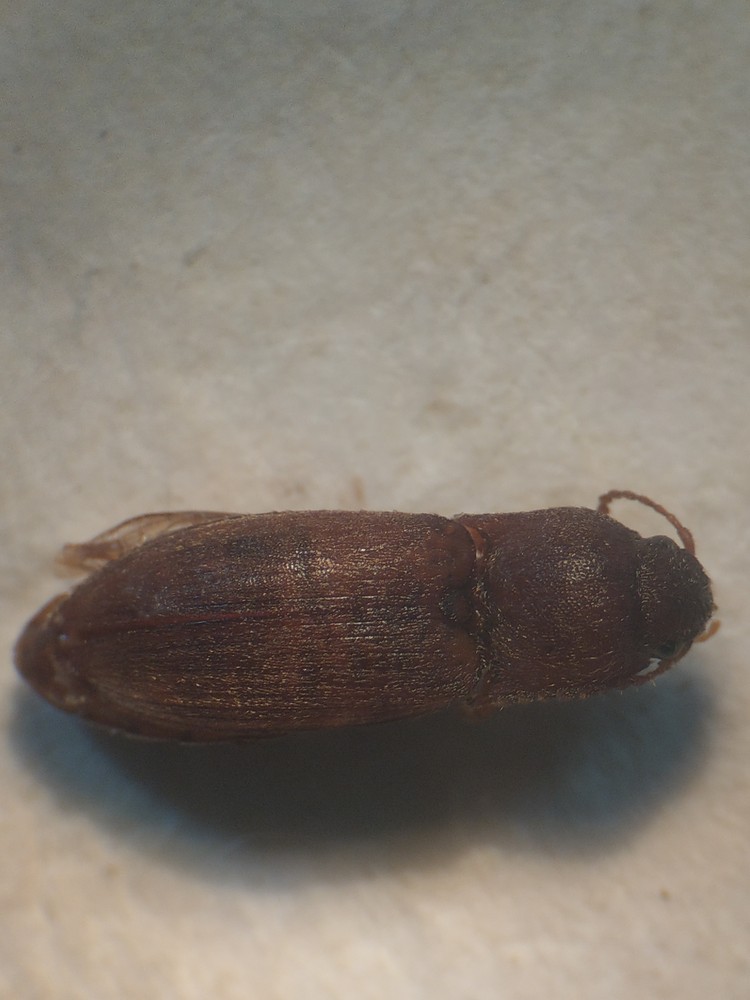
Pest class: clickbeetles_wireworms